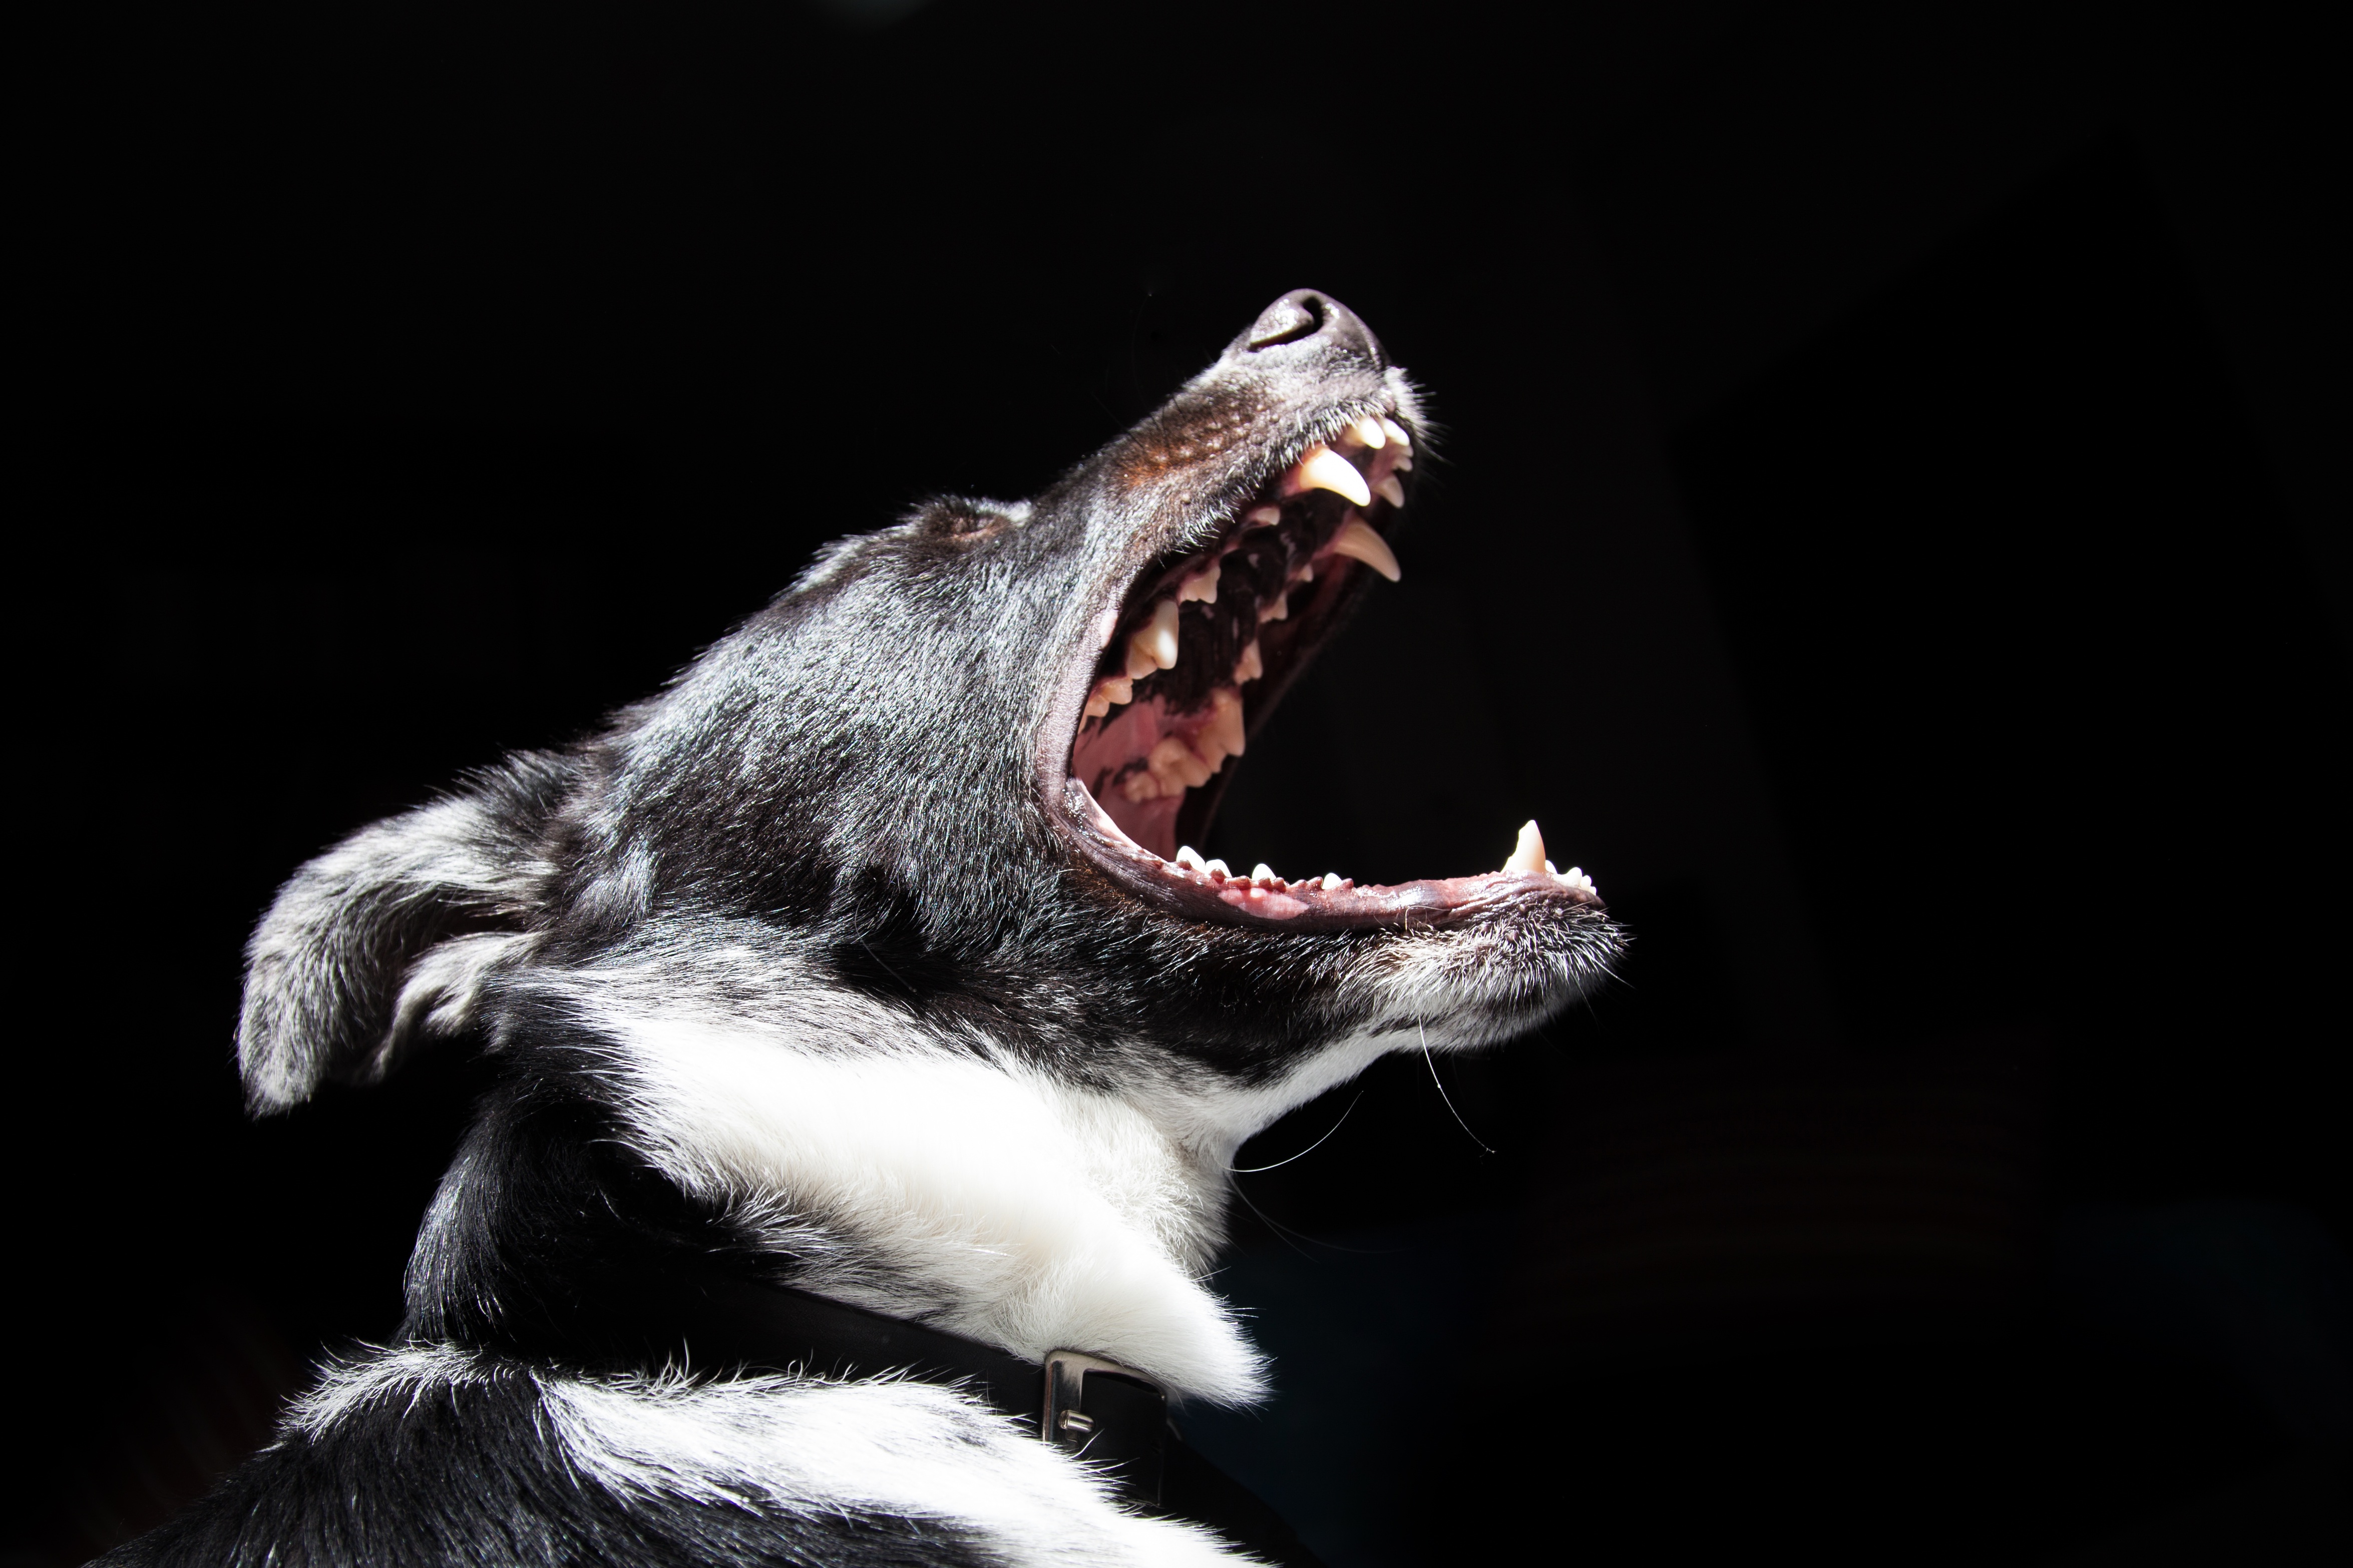
dog, animal, darkness, black, mouth, close up, roar, head, tooth, macro photography